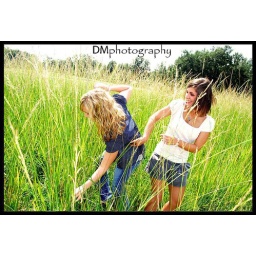
Alex would be the girl to fall over while standing still